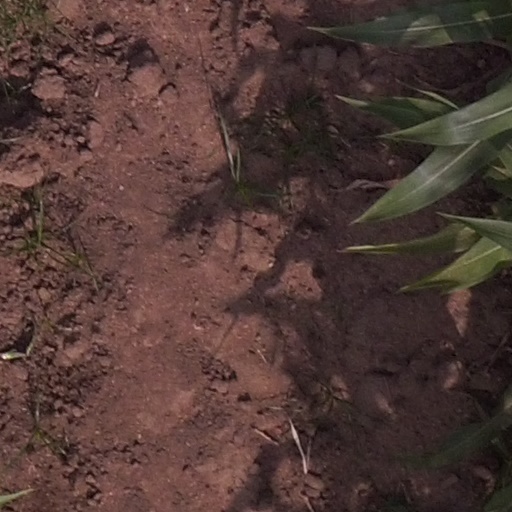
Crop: maize; corn